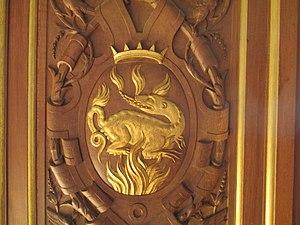
Salamandre de François Ier dans la galerie François Ier du château de Fontainebleau.
La galerie François-Iᵉʳ est une grande galerie d’apparat située au premier étage du château royal de Fontainebleau. L'intervention dans les années 1530 des artistes italiens Rosso Fiorentino et Le Primatice, fait de cette galerie l'ensemble décoratif le plus représentatif de la première École de Fontainebleau, et témoigne de l'engouement de François Iᵉʳ pour l'art italien.